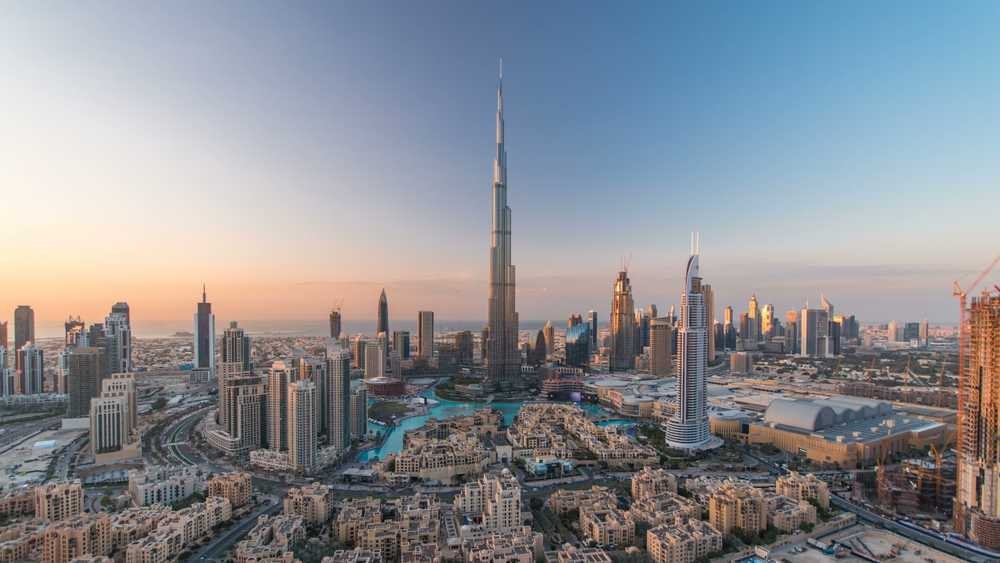
Landmark: Burj Khalifa